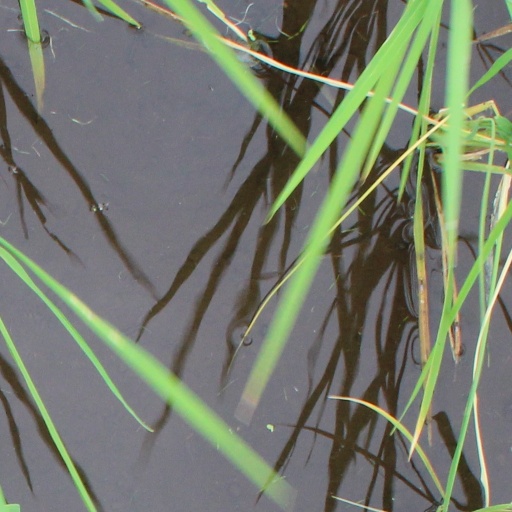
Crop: rice